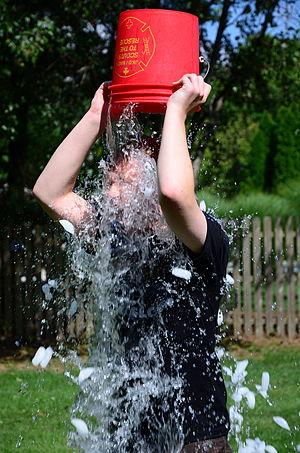
Un phénomène Internet est un événement très populaire sur le web, qui l'est souvent devenu de façon très rapide par diffusion via un équivalent télématique du bouche à oreille.
Le SLA Ice Bucket Challenge est un geste consistant à se renverser ou se faire renverser un seau d’eau glacée sur la tête puis à inviter un ou plusieurs amis à reproduire ce geste. Le but de ce défi est à la fois de médiatiser la lutte contre la sclérose latérale amyotrophique, également appelée maladie de Charcot, et de collecter des fonds pour lutter contre cette maladie. En effet les participants au défi doivent faire un don en faveur de cette cause. Il ne faut pas confondre l'ALS avec une affection dont le nom et les symptômes sont voisins, mais l'évolution moins grave, la maladie de Charcot-Marie-Tooth.